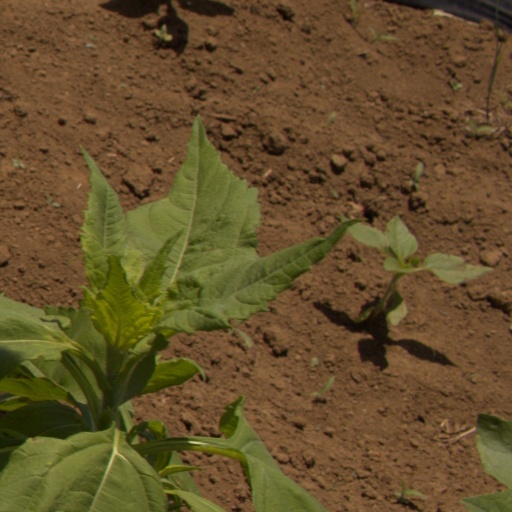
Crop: Jerusalem artichoke